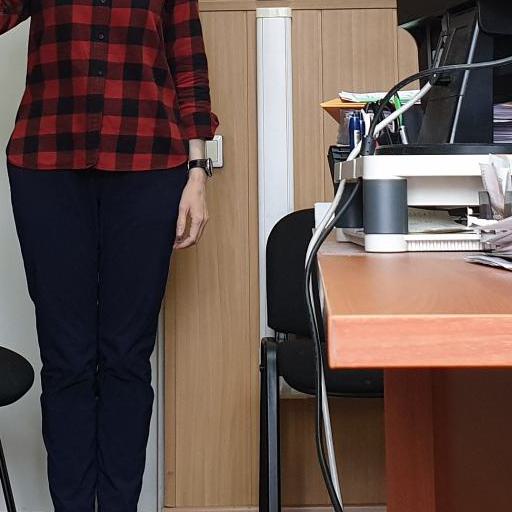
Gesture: no_gesture